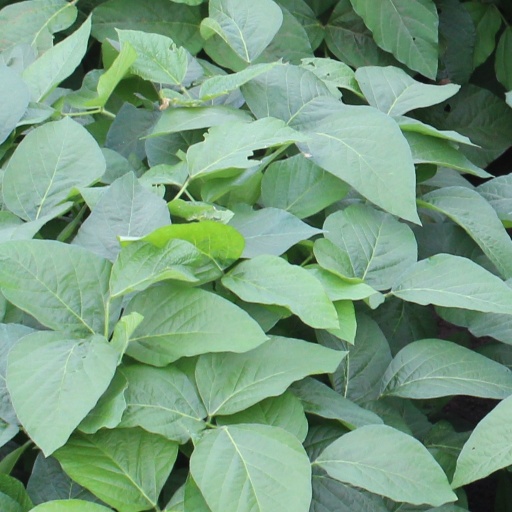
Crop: soybean